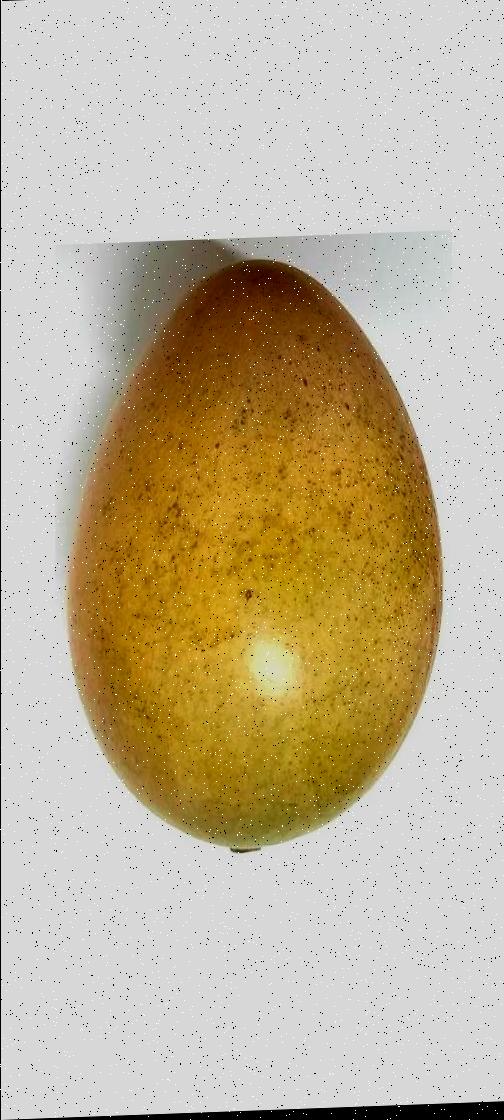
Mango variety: Shada